Gōtoku Sakai

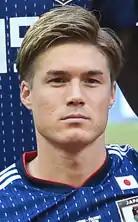
Sakai lining up for Japan at the 2018 FIFA World Cup

is a professional footballer who plays as a left-back for Vissel Kobe. He was born in the United States but raised in Japan, where he represented internationally.